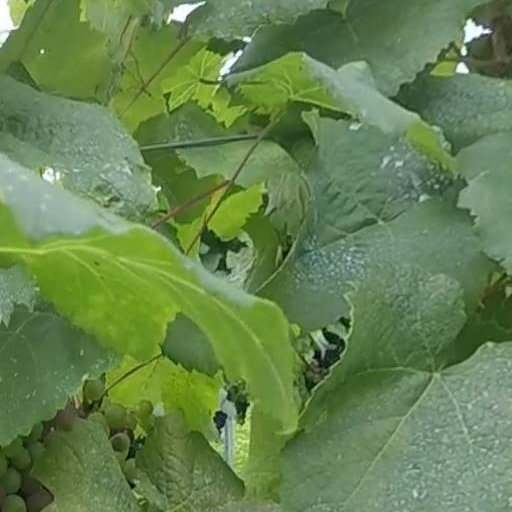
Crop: grape